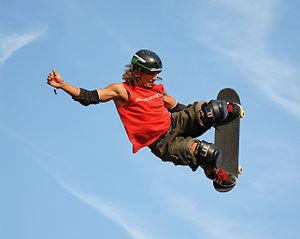
Le 15ᵉ arrondissement de Paris est l’un des vingt arrondissements de Paris. Il est situé sur la rive gauche de la Seine, dans le sud-ouest de la ville, et est le résultat de l’annexion des communes de Vaugirard et de Grenelle en 1860. Il s’agit du plus peuplé des arrondissements avec 235 178 habitants en 2017.
Un skateboard ou skate ou plus rarement une planche à roulettes est un objet composé d'un plateau sous lequel sont fixés deux essieux maintenant chacun deux roues.